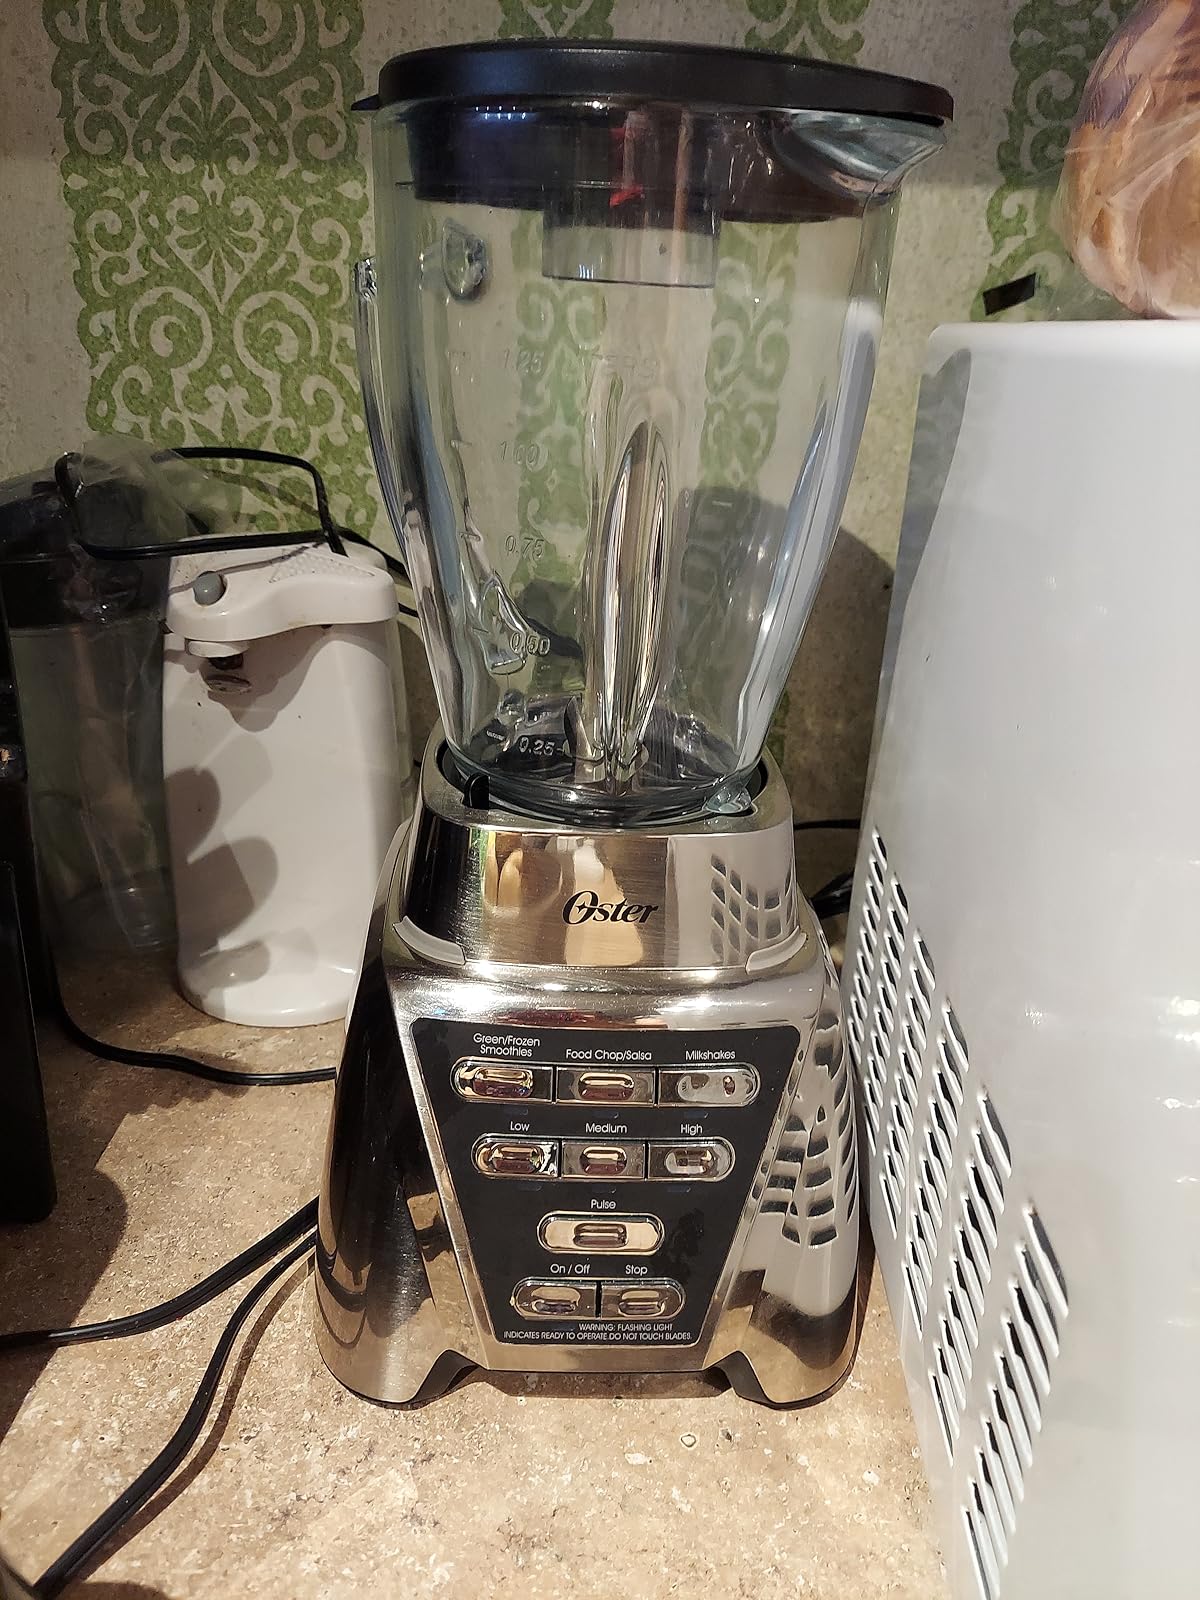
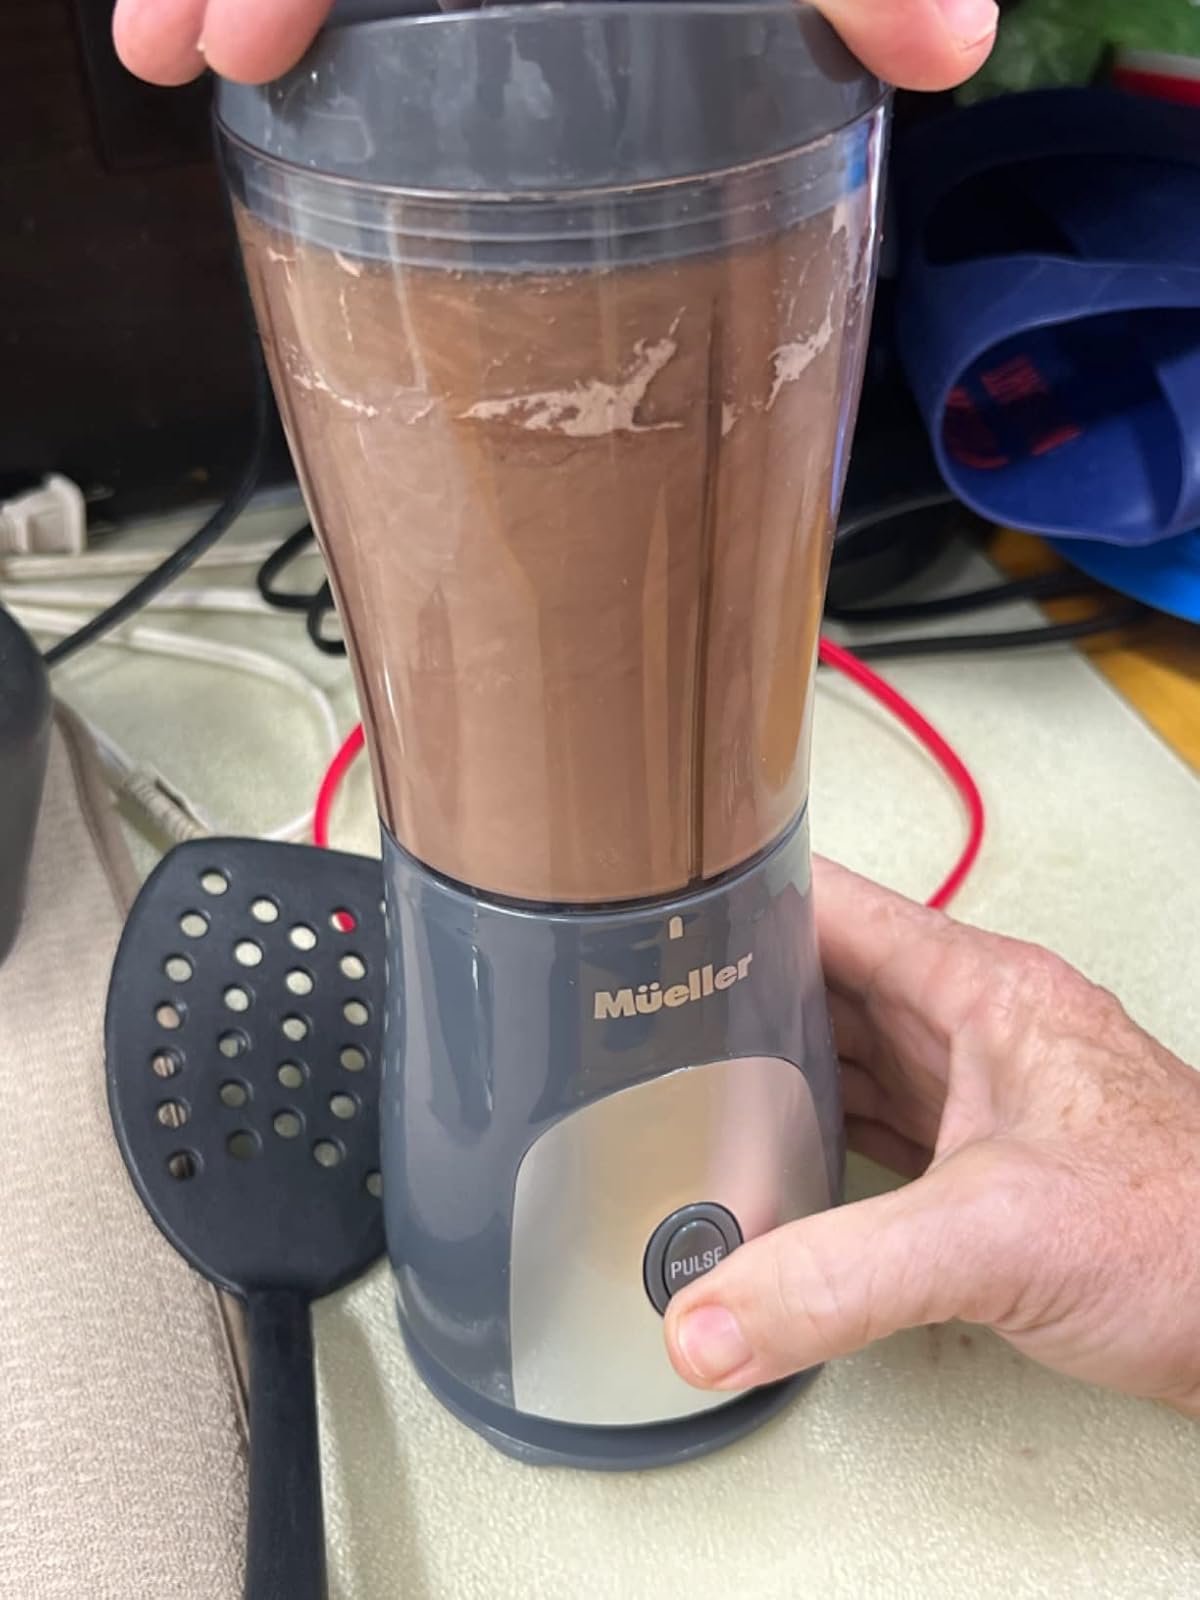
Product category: items_blender
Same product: no